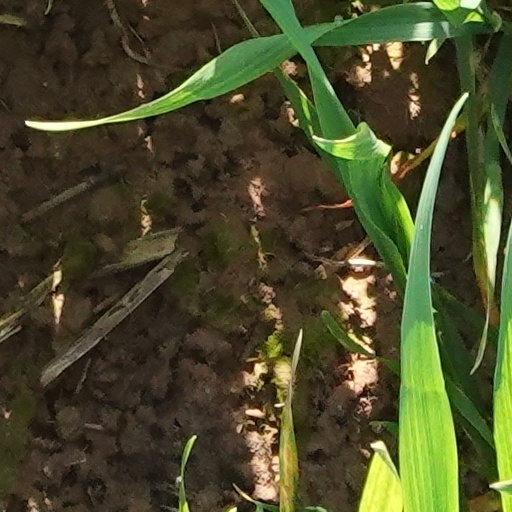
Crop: wheat